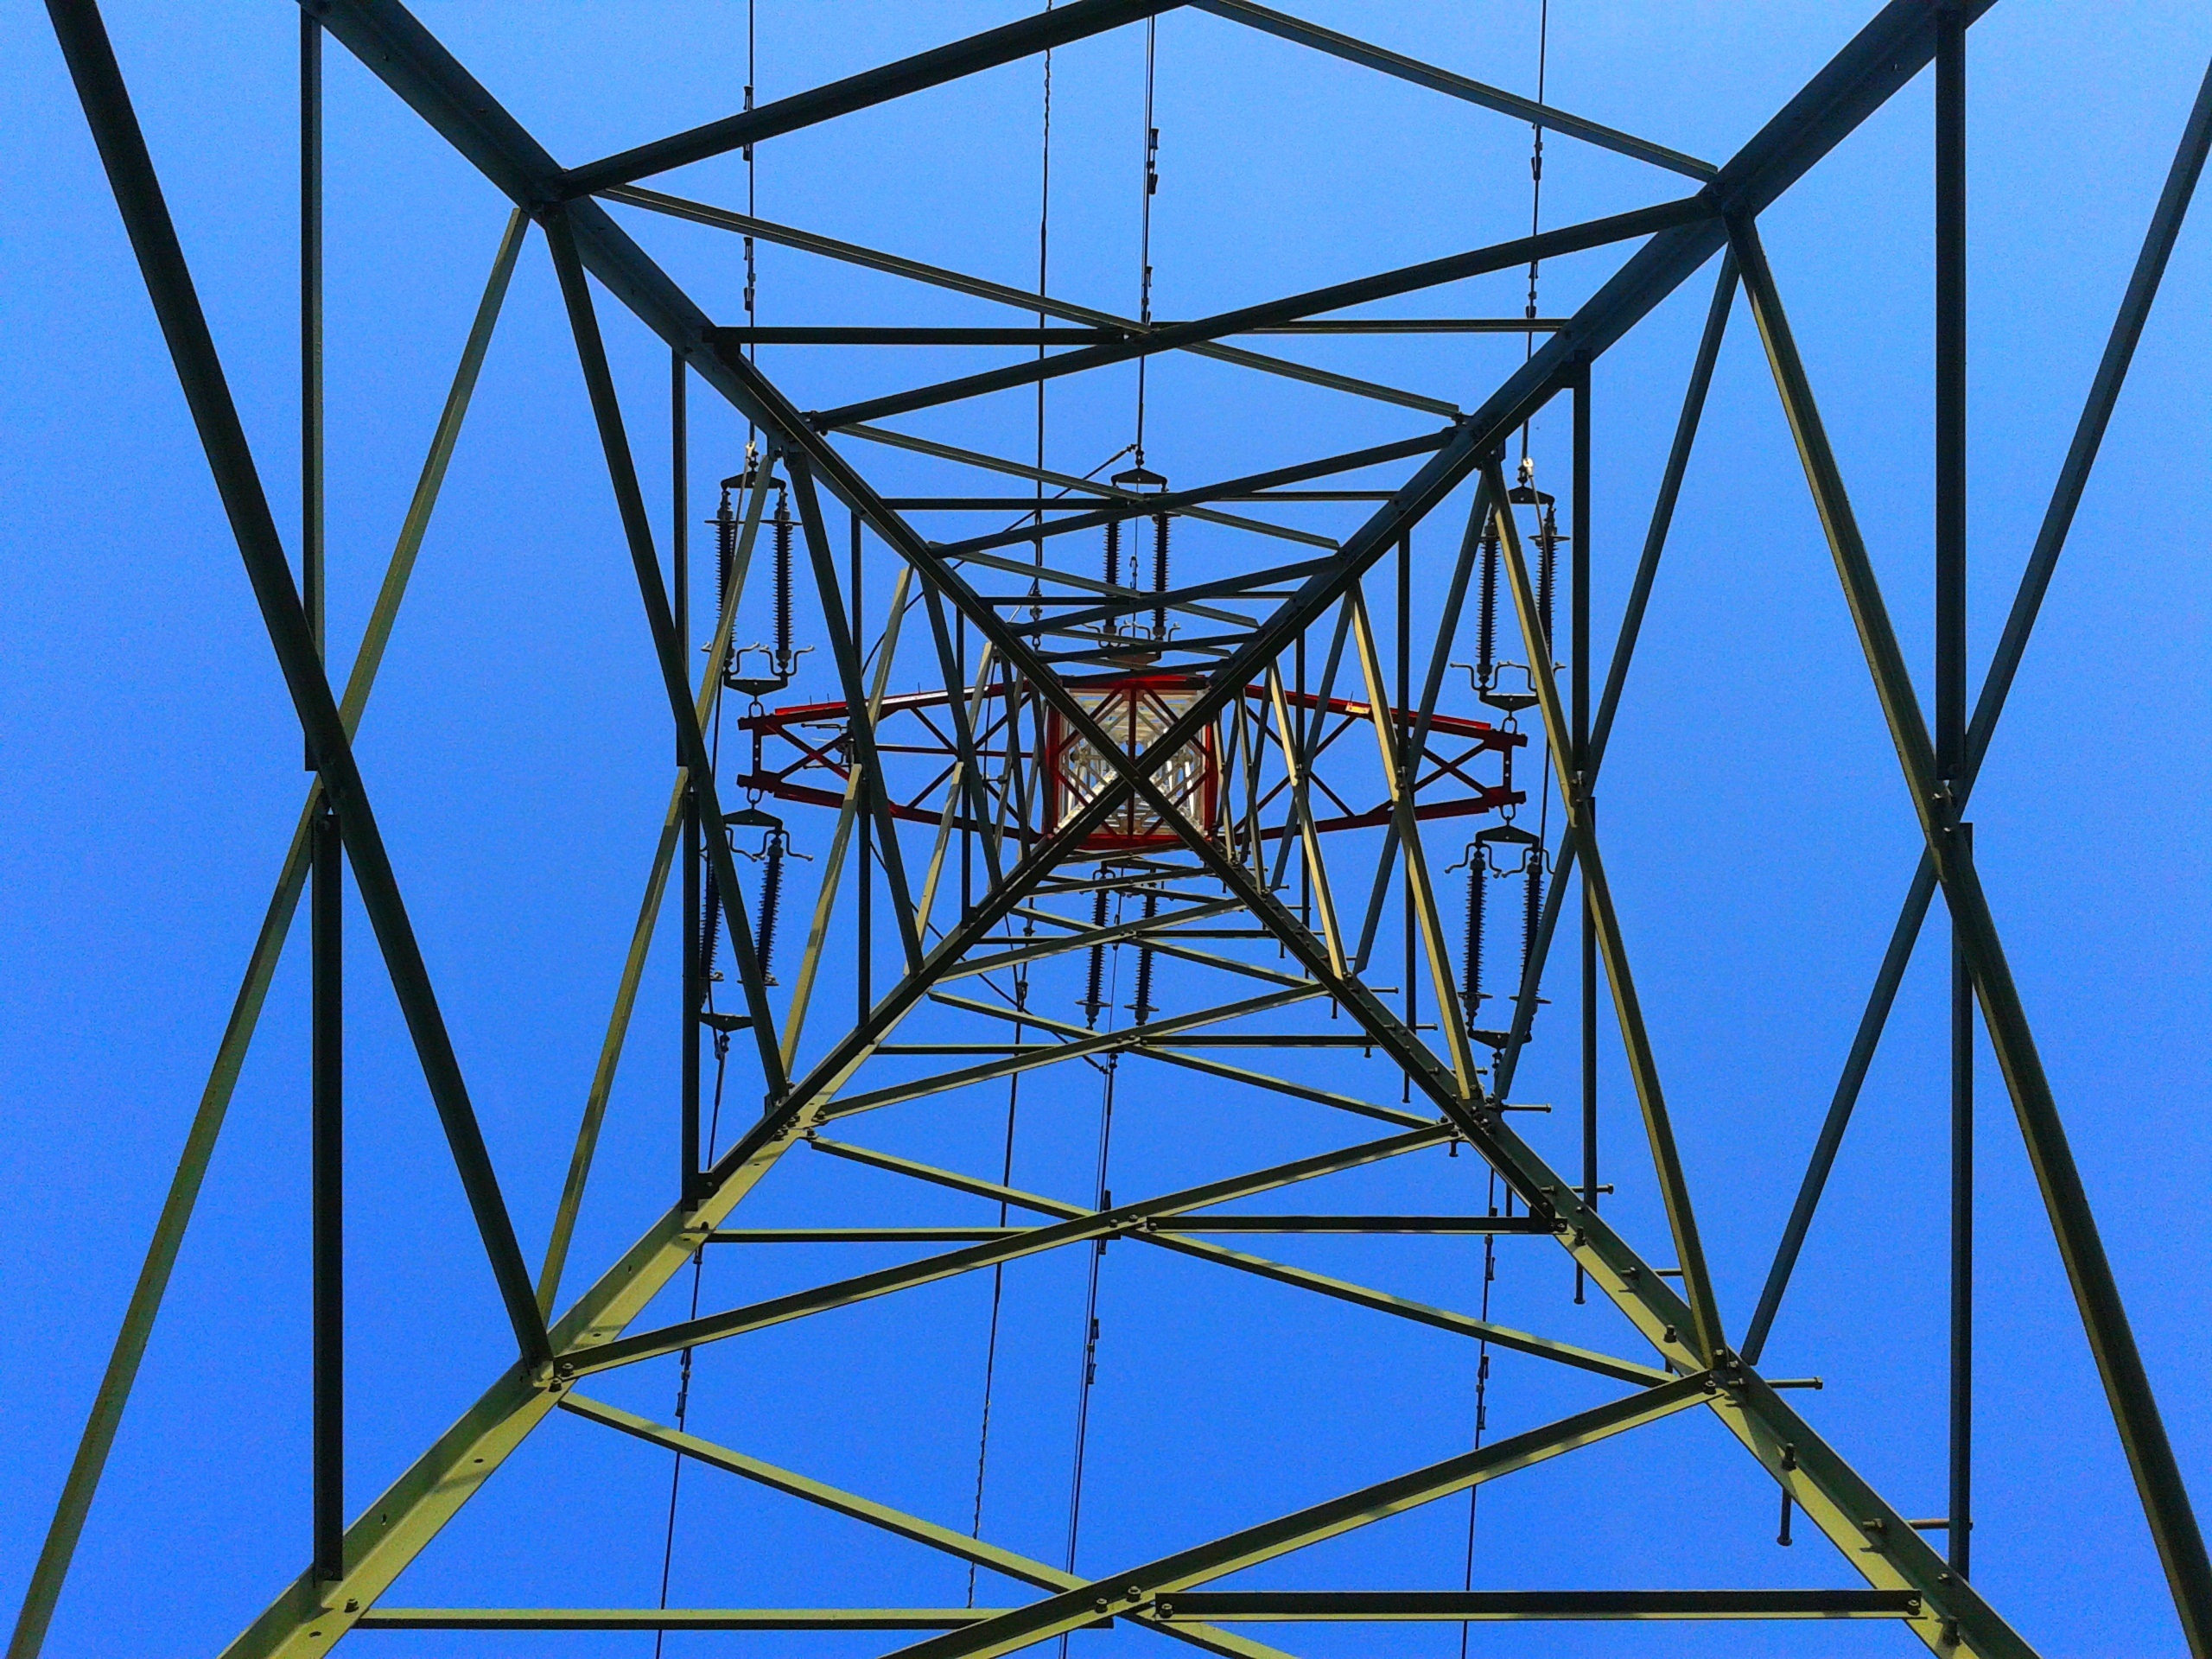
pole, line, tower, mast, metal, electricity, lighting, current, symmetry, wires, scaffolding, transmission tower, the voltage, outdoor structure, electrical supply, overhead power line